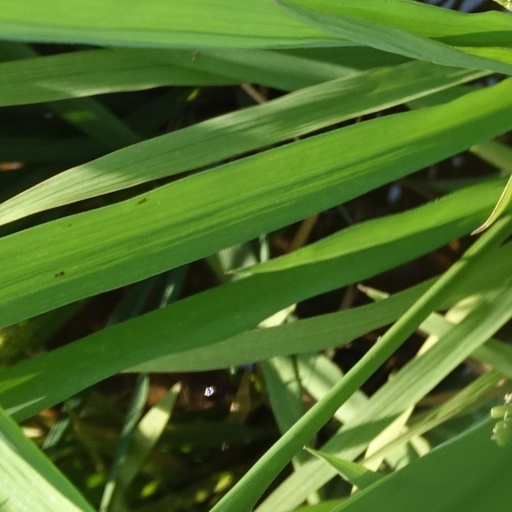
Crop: rice